Pawleys Island Historic District

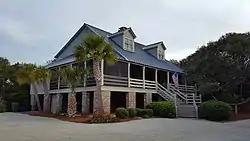
Joseph Blyth Allston House

Pawleys Island Historic District is a national historic district located at Pawleys Island, Georgetown County, South Carolina. The district encompasses 12 contributing buildings and contains buildings ranging from ca. 1780 to post World War I, and includes shoreline which the owners of these homes think they own, and marshland. The building style is a variation of West Indian architecture which has been adapted to Pawleys climatic conditions. The original houses on Pawleys are not mansions but summer retreats, sturdily built and large enough to accommodate big families. Designed for the greatest degree of ventilation, with porches on multiple sides and with high brick foundations providing protection against gale tides, many of the 20th-century buildings have adhered to the traditional design that has proven well suited to this environment. The houses are equipped with large chimneys and fireplaces. Breezeways attached at the rear of the houses led to the kitchens. Servant's quarters were usually one or two room cabins equipped with fireplaces.